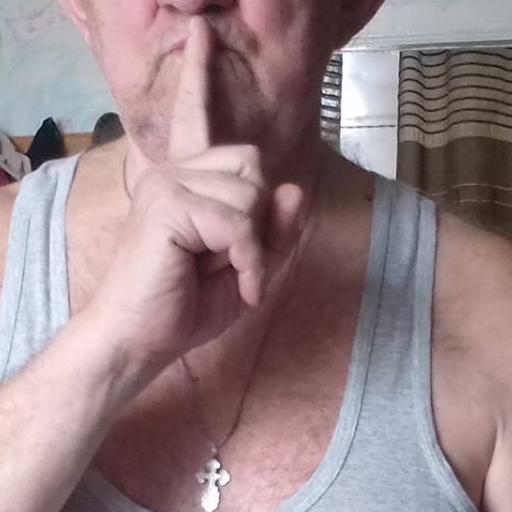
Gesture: mute